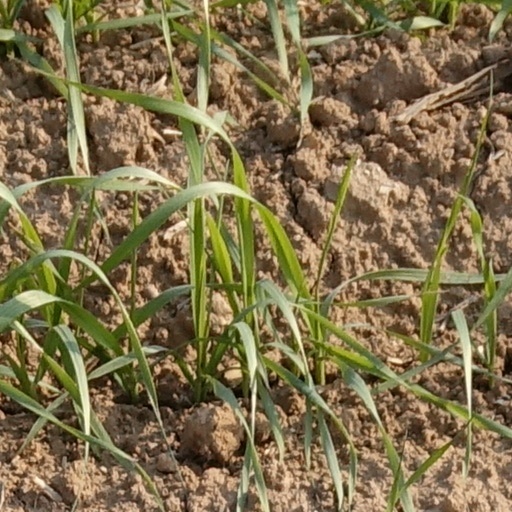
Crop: wheat